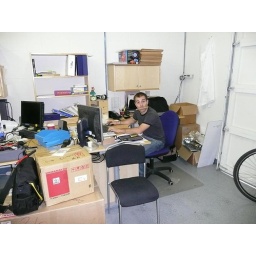
Brent is the guy that designed the big silver box around the machine. Funny guy too.